Haloxylon ammodendron

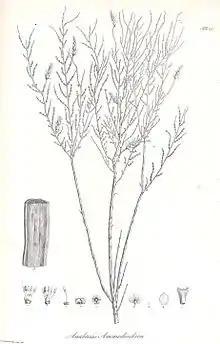
Illustration of "Haloxylon ammodendron" from 1829

The species was first published in 1829 by Carl Anton von Meyer as "Anabasis ammodendron" . In 1851 Alexander Bunge combined it to genus "Haloxylon" as "Haloxylon ammodendron" .